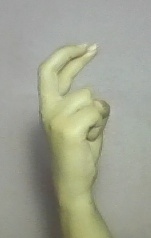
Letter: zay